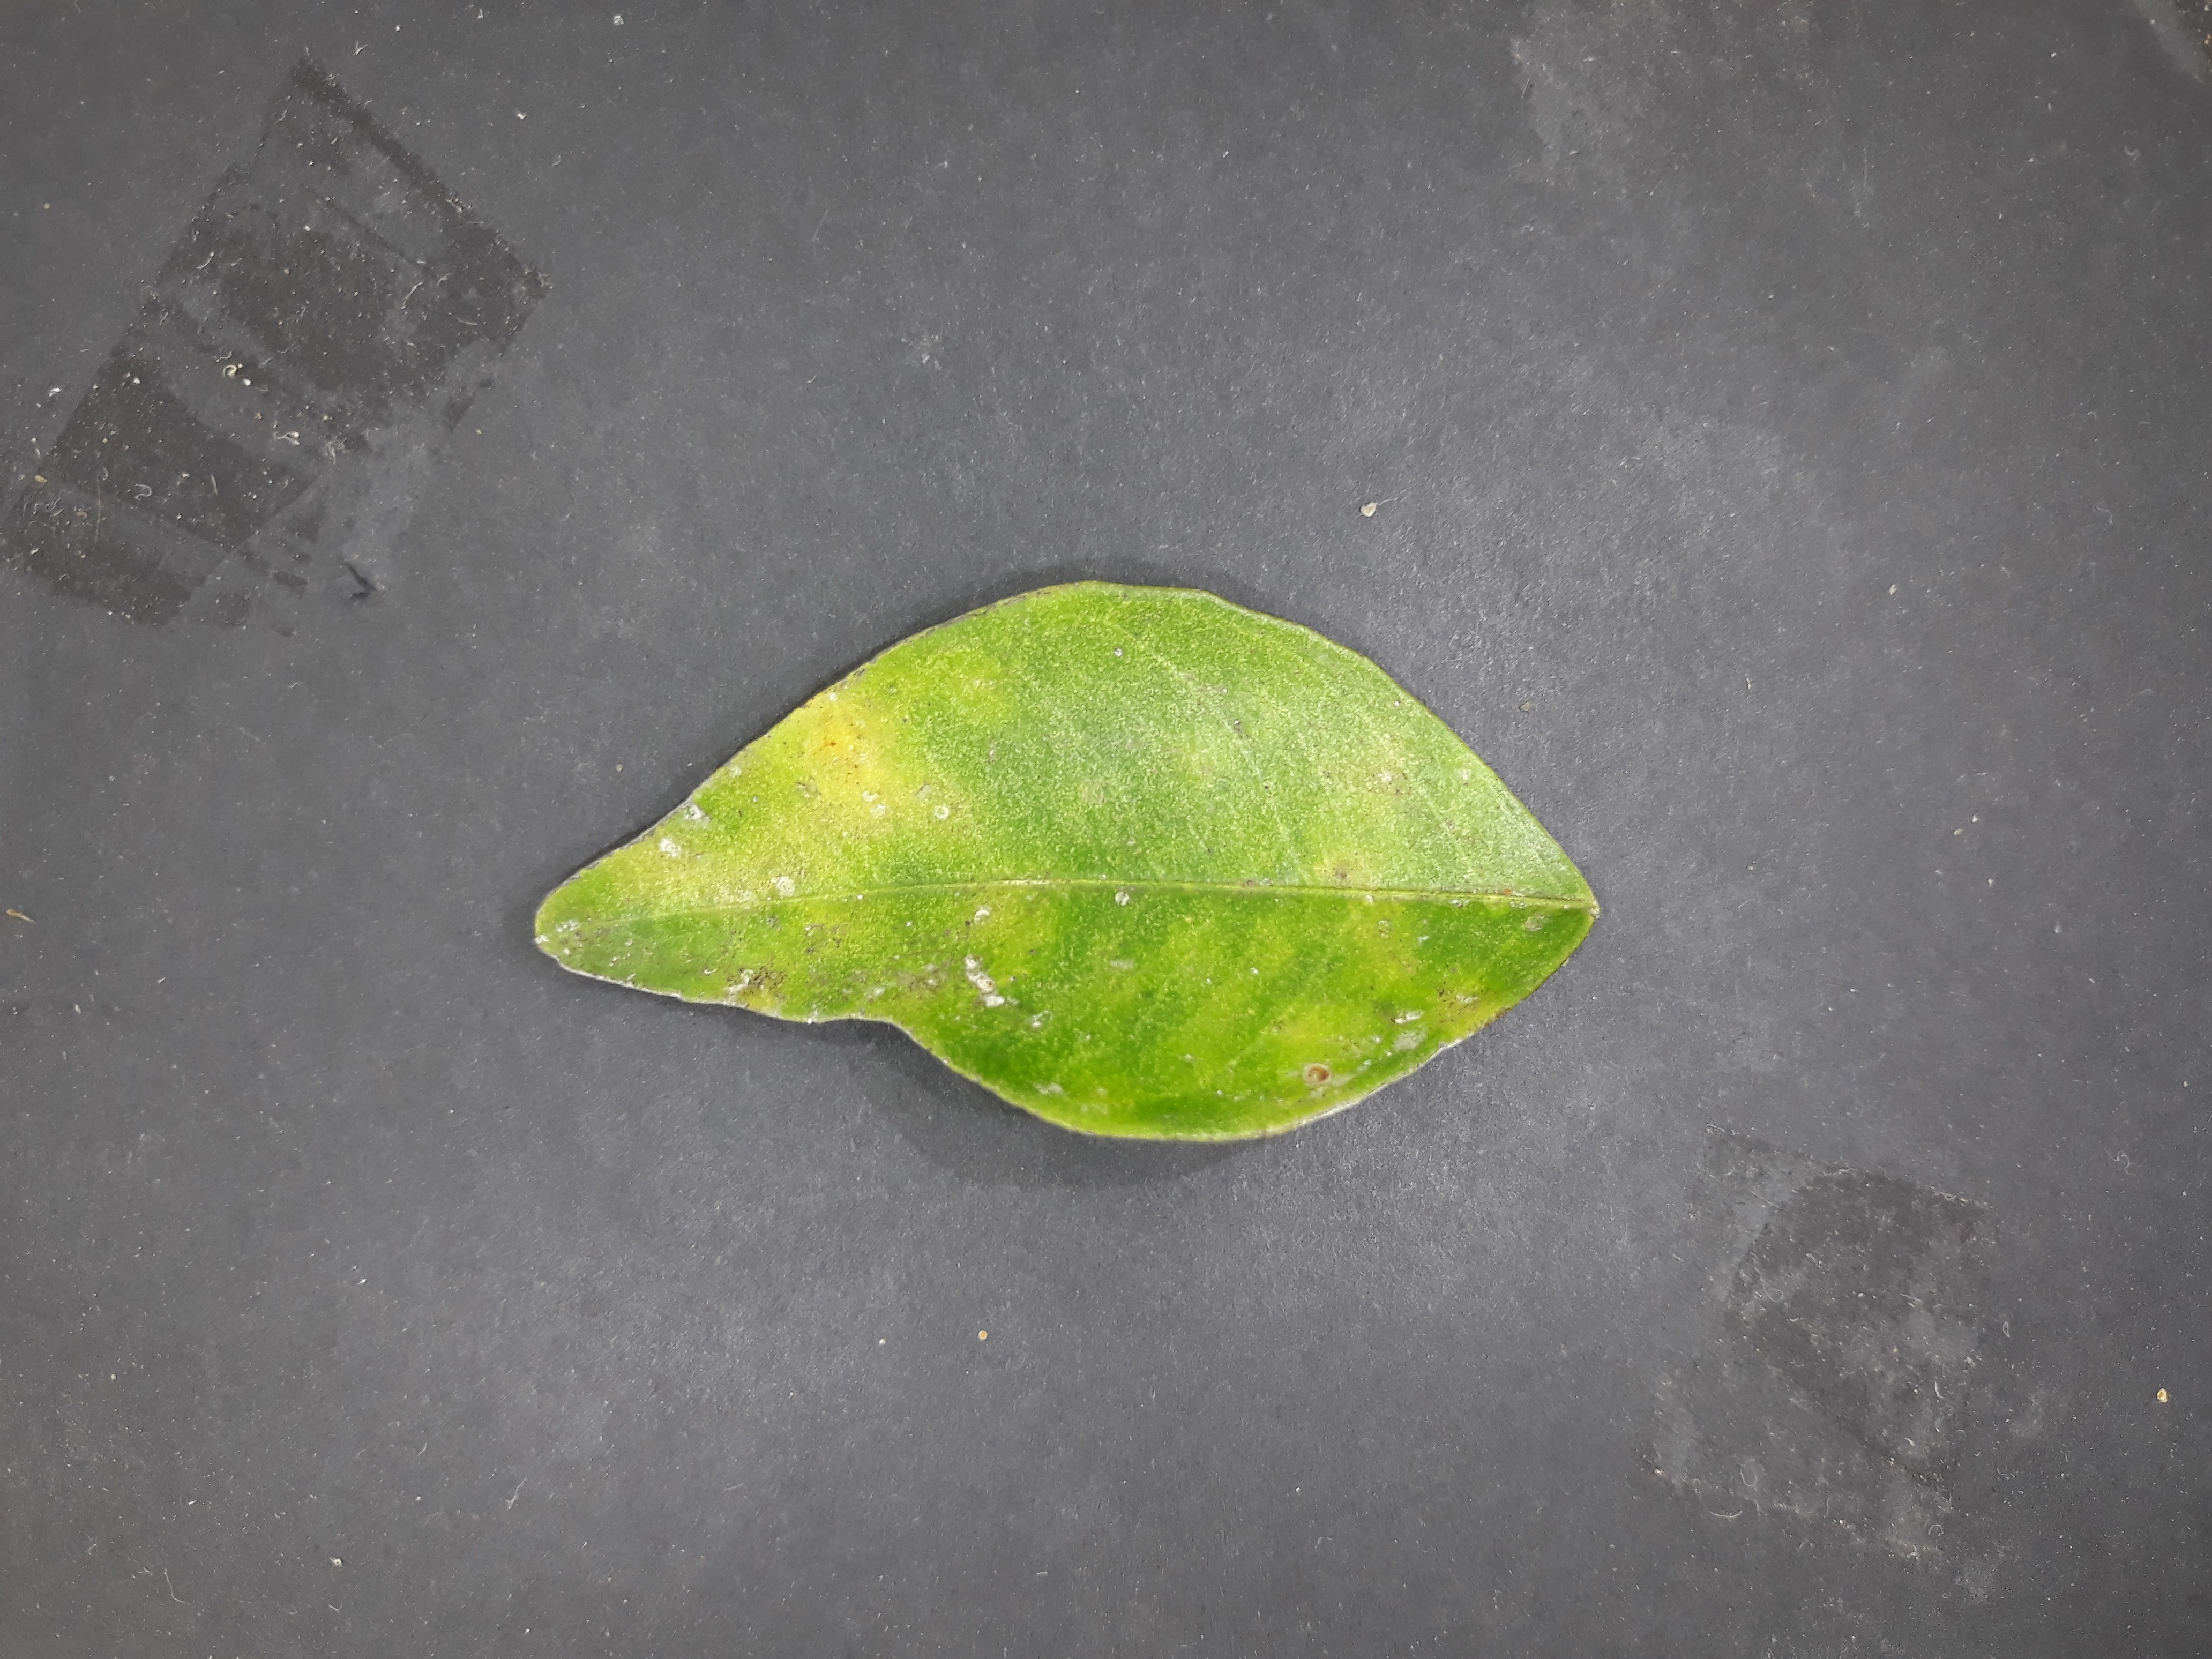
Label: Red_scale_sequelae